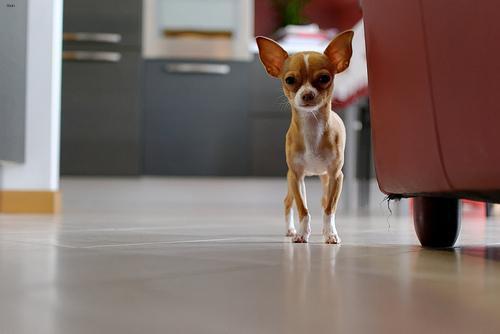
chihuahua